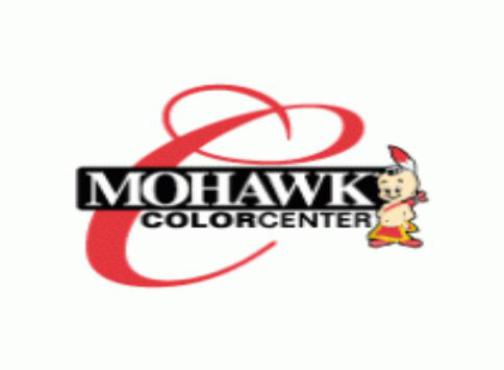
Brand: mohawk-1
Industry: Leisure